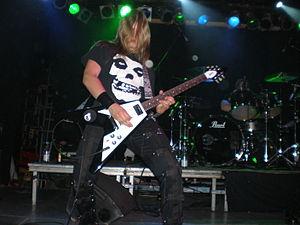
Machine Men est un groupe de heavy metal mélodique finlandais. Il est composé de Toni « Antony » Parviainen, Turbo J-V, Jani Noronen, Eero Vehniäinen et Jarno Parantainen. Leur style musical est semblable à celui d'Iron Maiden.